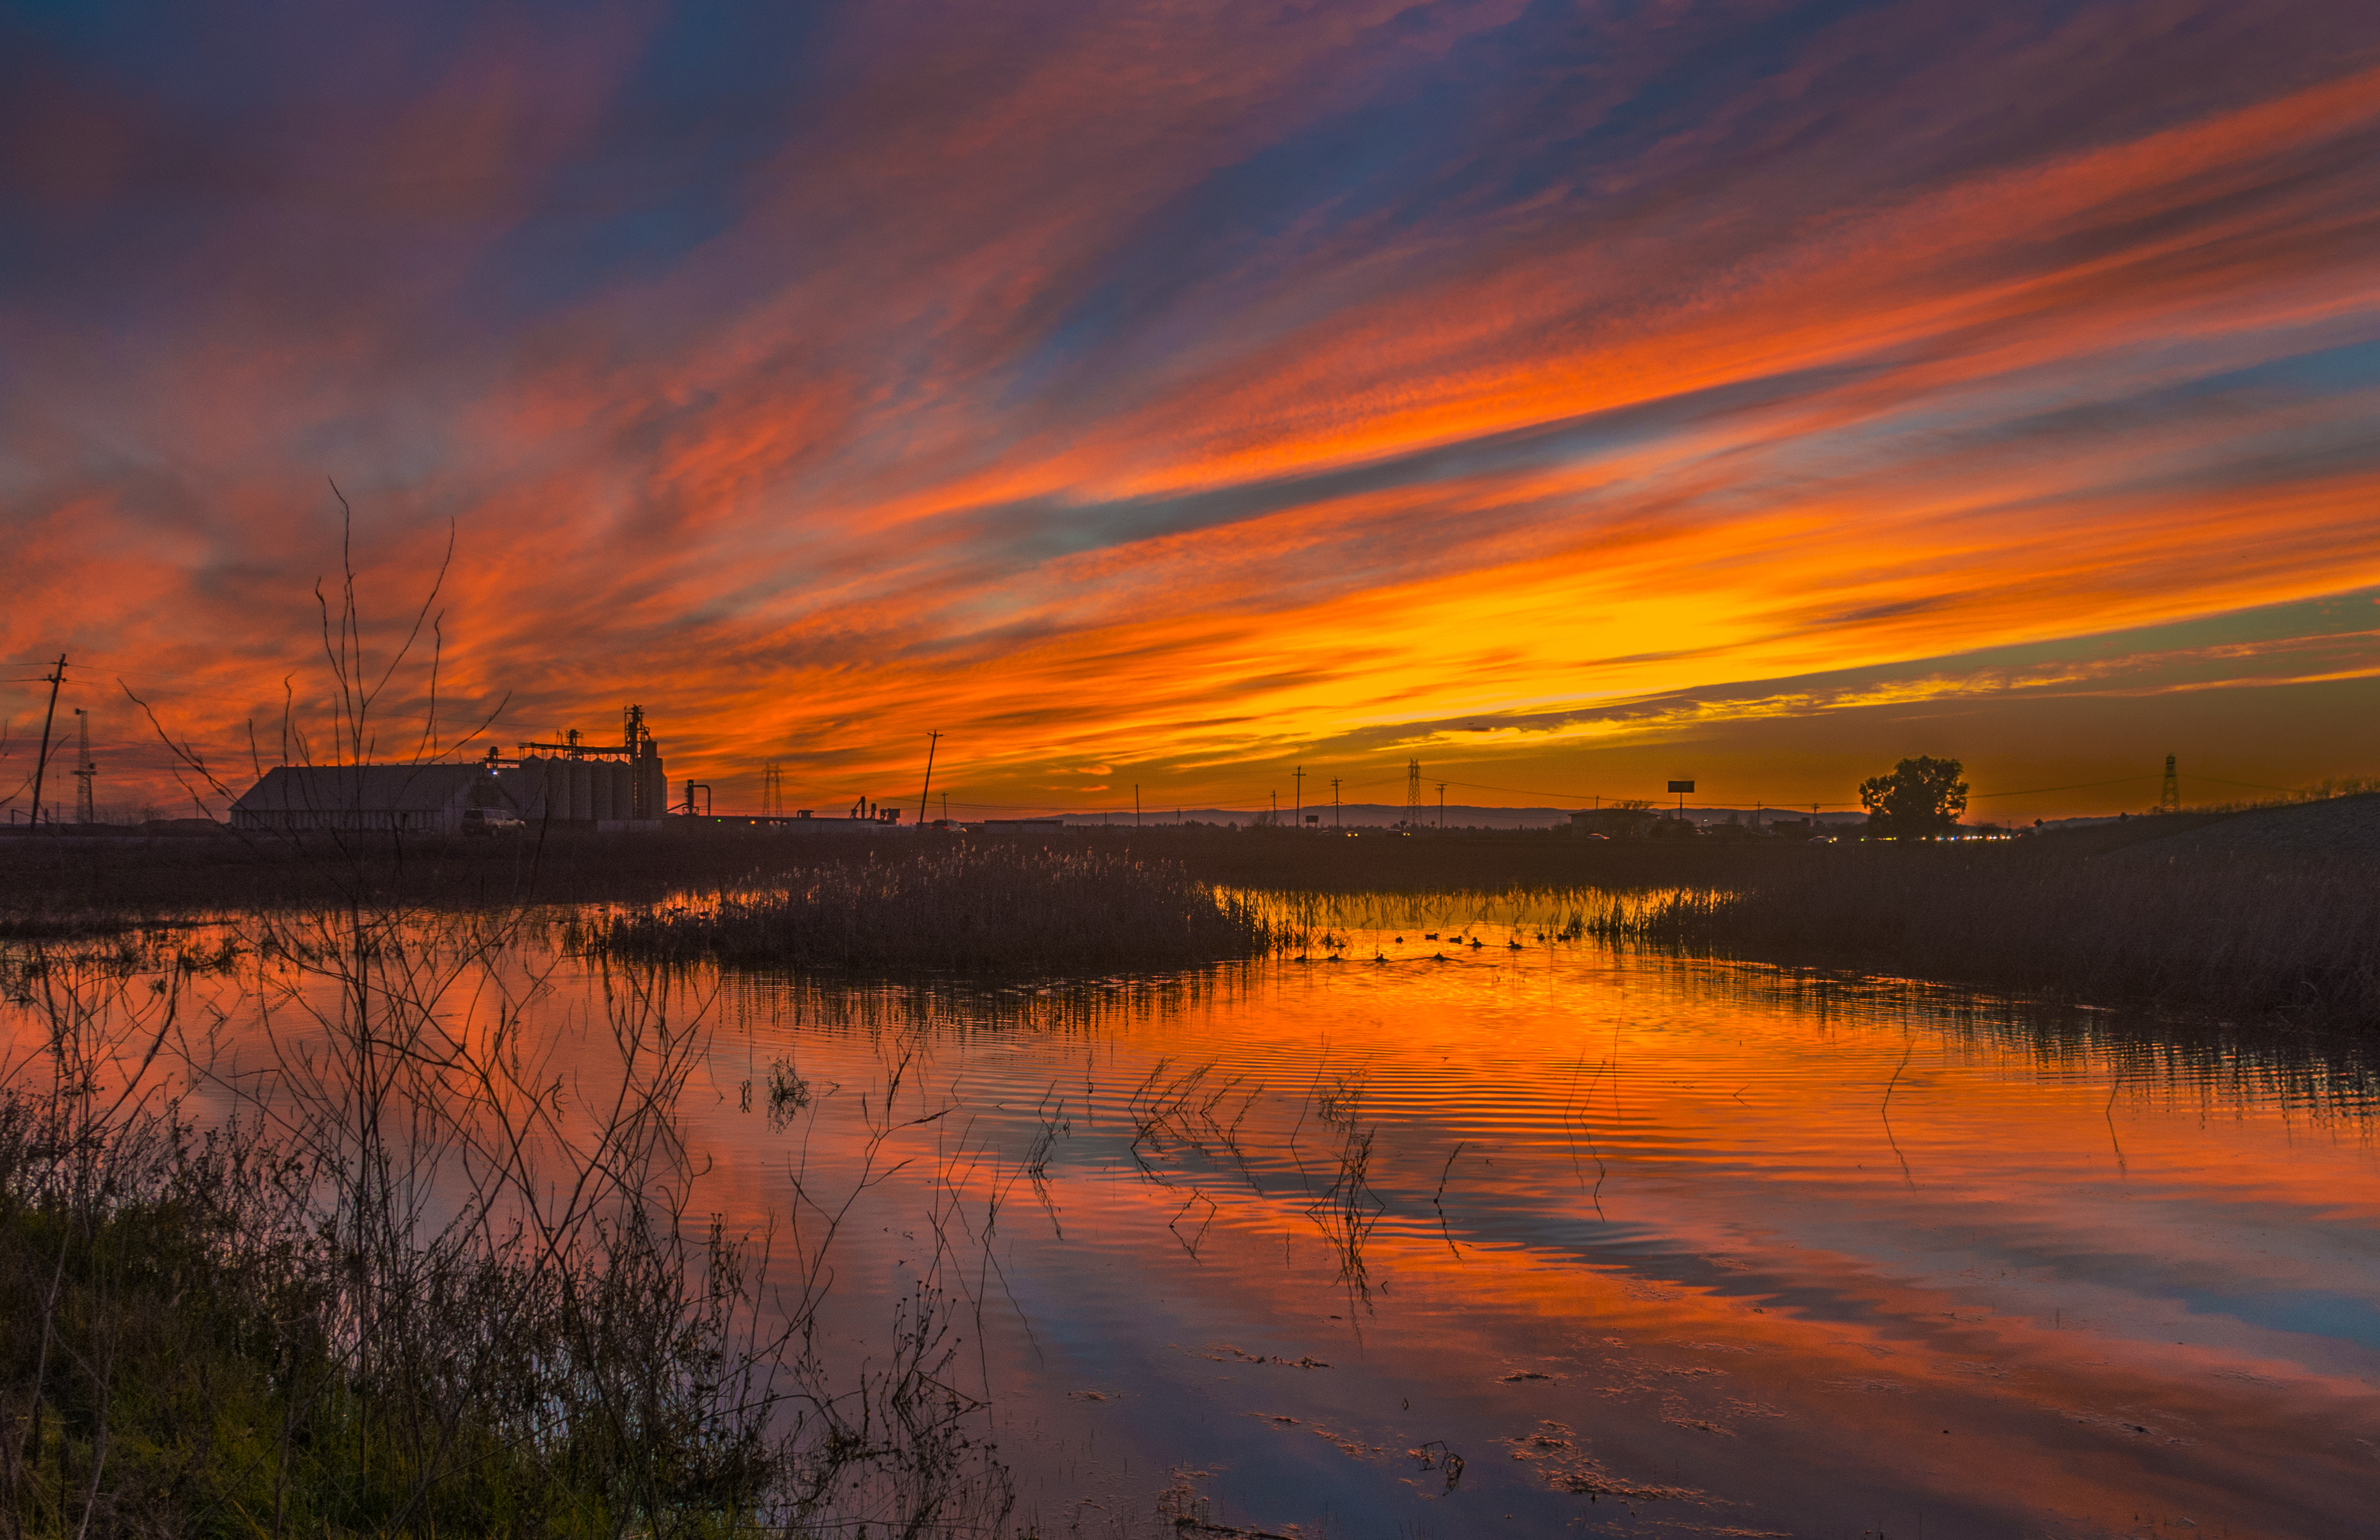
sea, horizon, wetlands, cloud, sky, sunrise, sunset, sunlight, morning, dawn, river, dusk, evening, orange, reflection, centralvalley, afterglow, wtlands, red sky at morning